A.D.A.M. Life's Greatest Mysteries

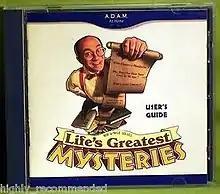

A.D.A.M. Life's Greatest Mysteries is an educational interactive CD-ROM game. The title aims to debunk myths about the human body, mind, sickness, and other topics.